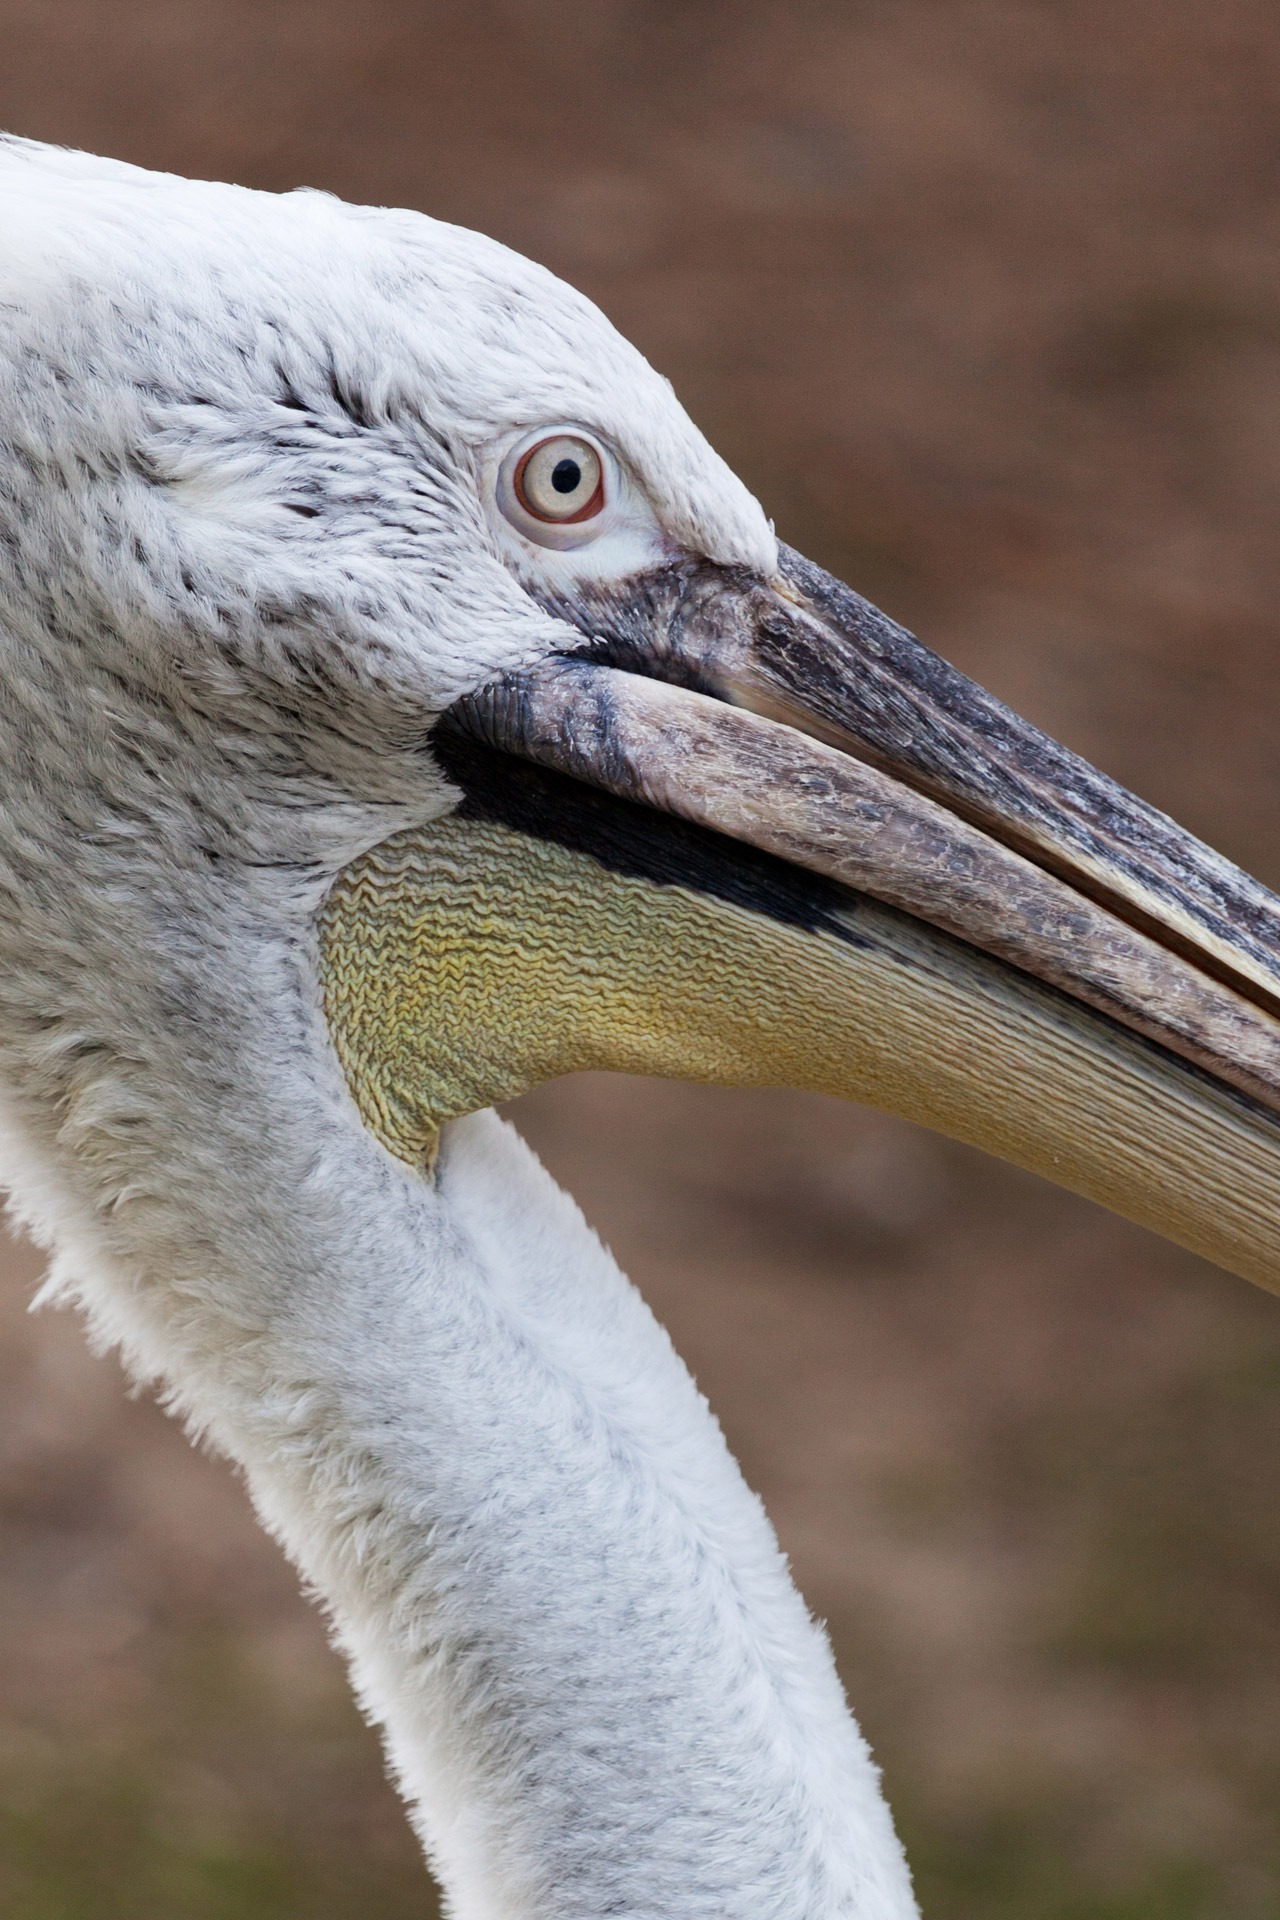
bird, wing, white, animal, pelican, seabird, wildlife, beak, ostrich, feather, fauna, close up, one, eye, vertebrate, creature, detail, heron, ratite, water bird, flightless bird